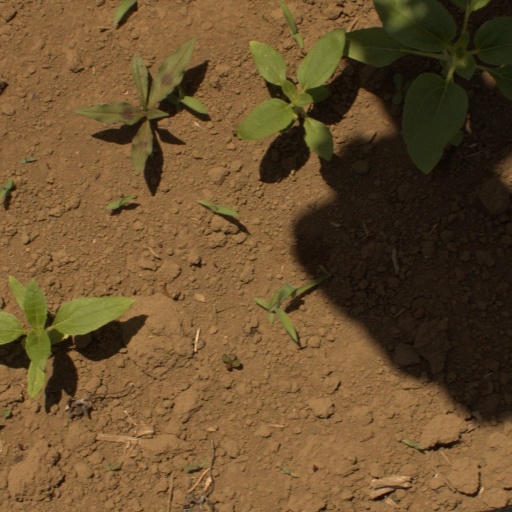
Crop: Jerusalem artichoke